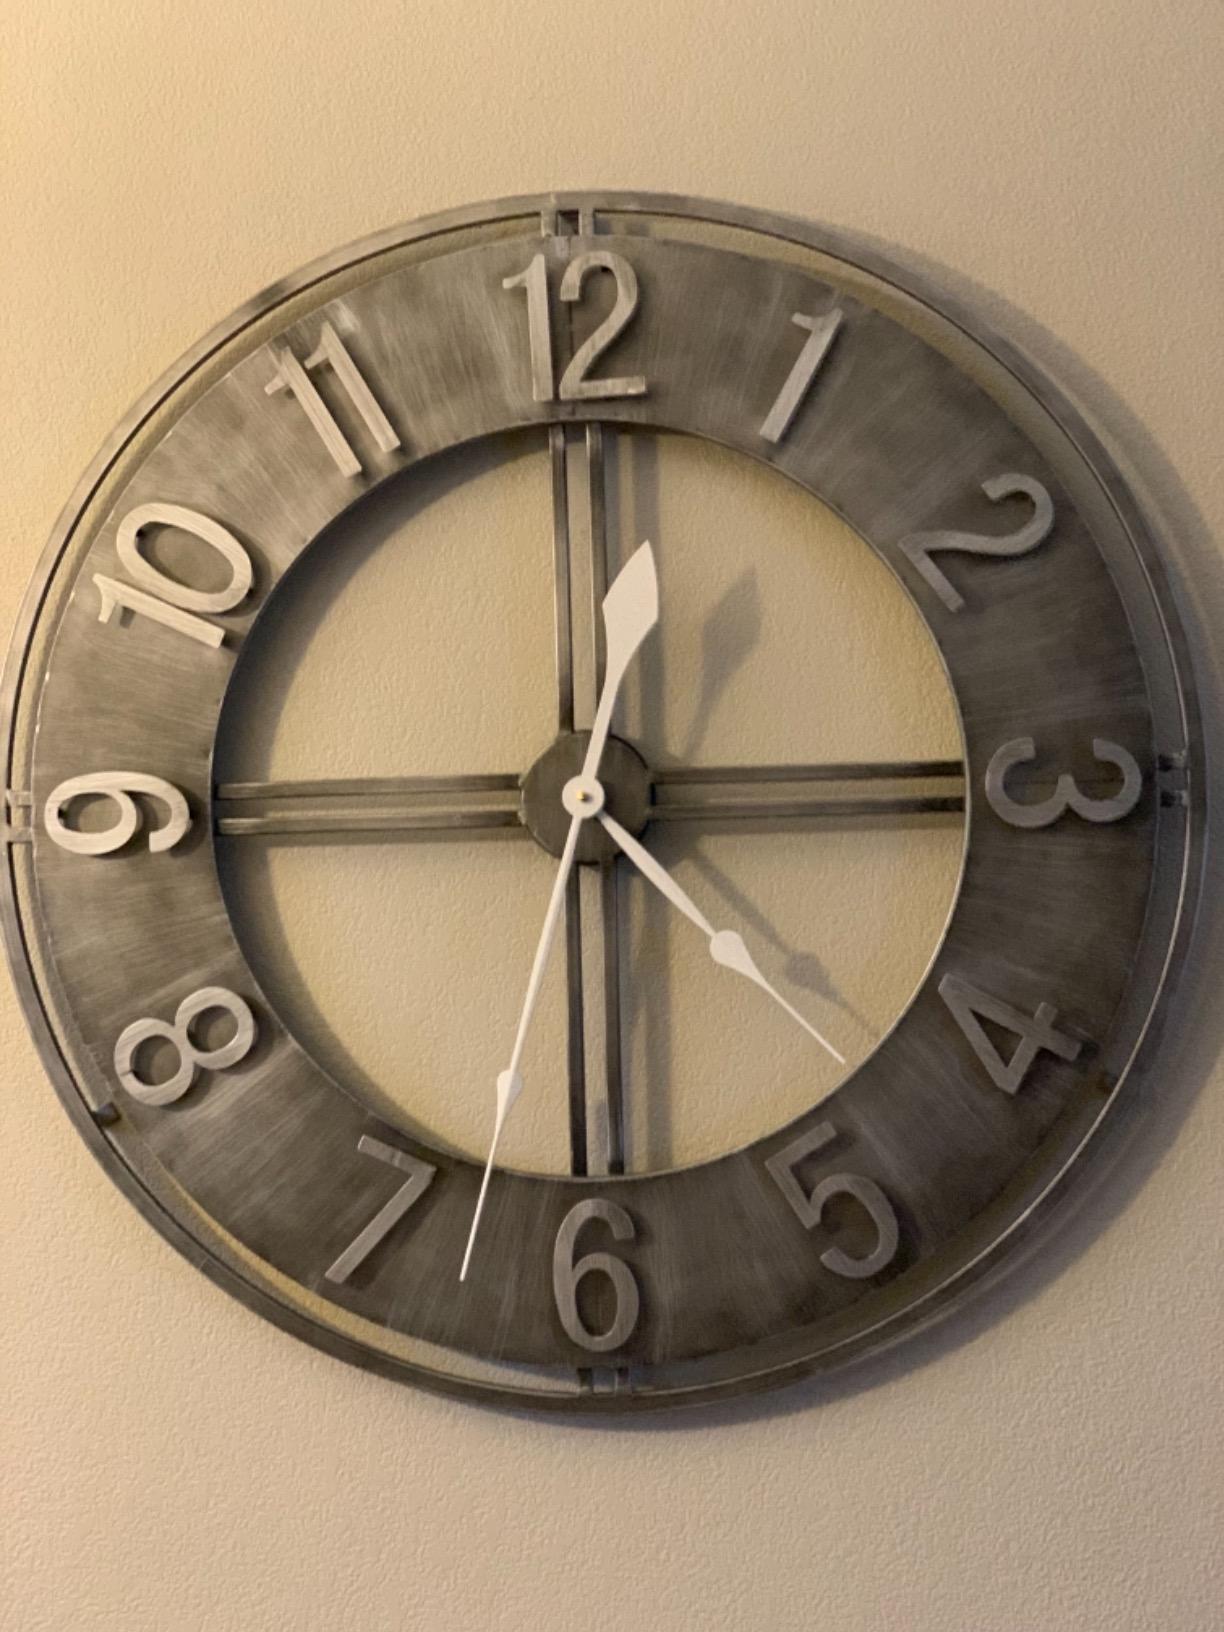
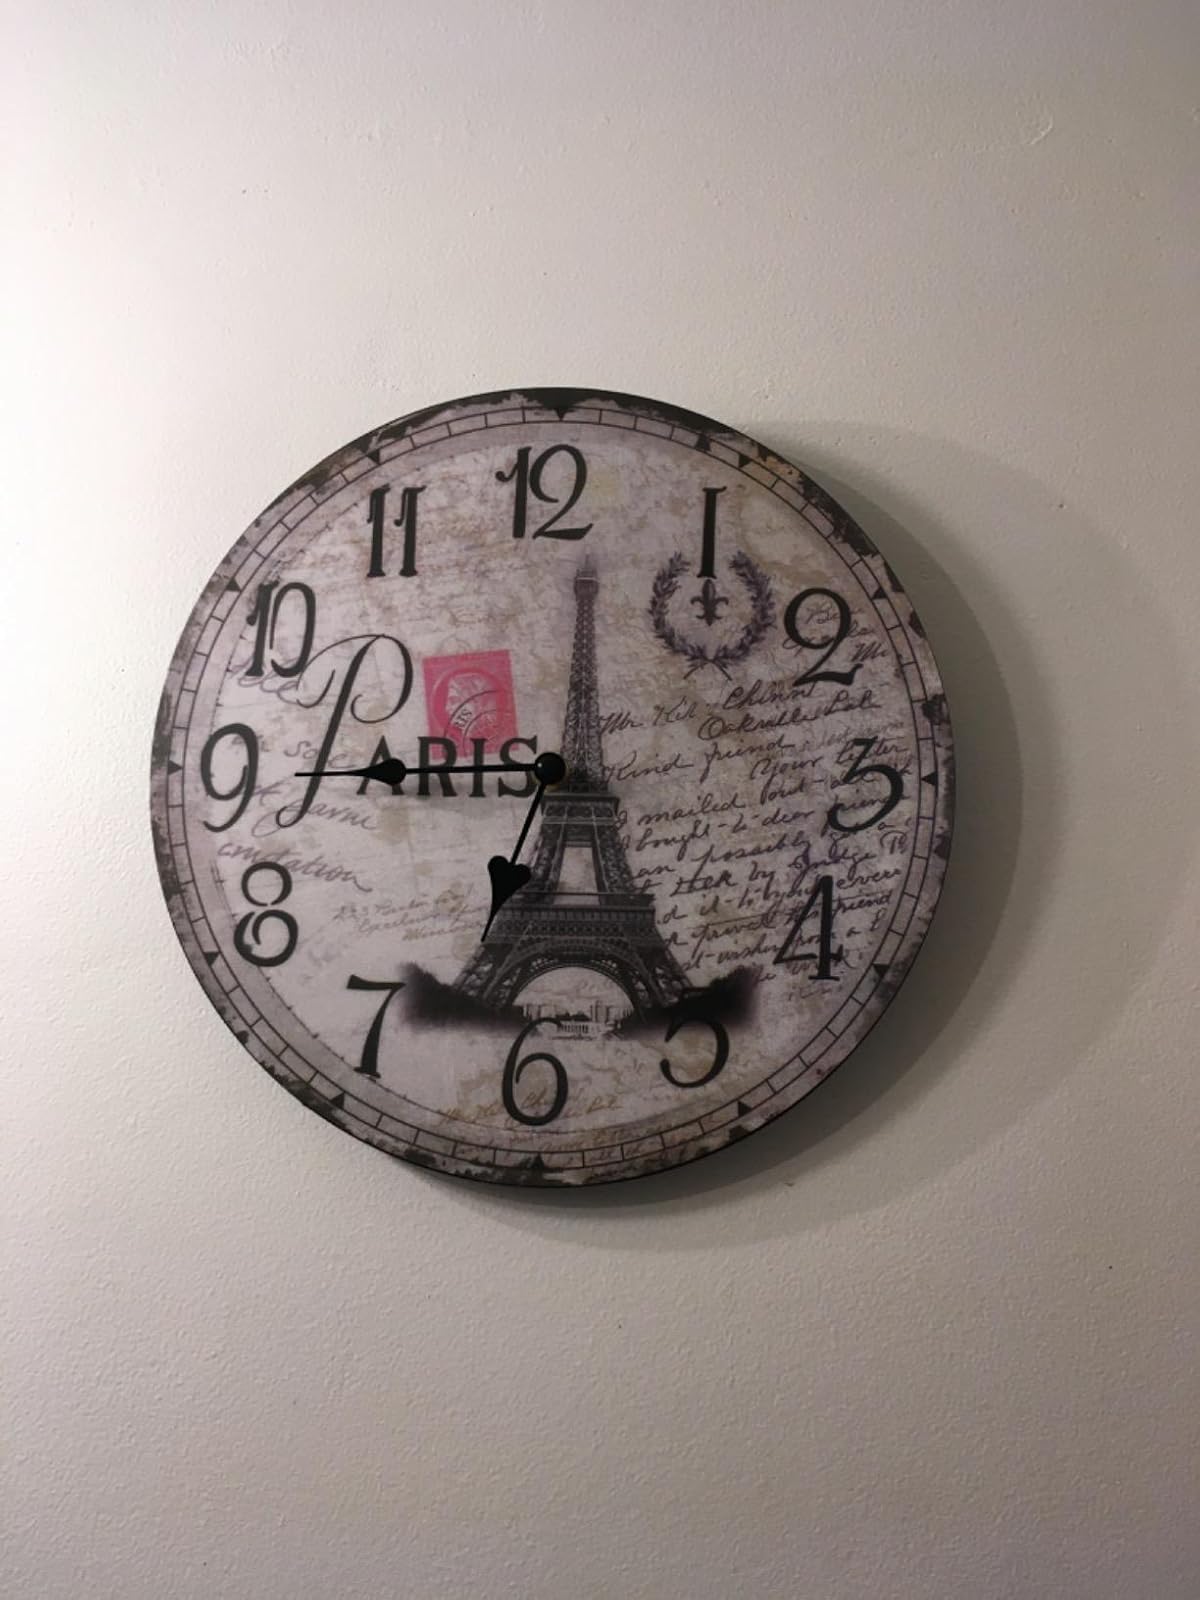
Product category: clock
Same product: no